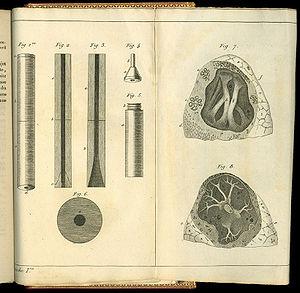
René-Théophile-Marie-Hyacinthe Laennec ou Laënnec, plus connu sous le nom de René Laennec, né le 17 février 1781 à Quimper, mort le 13 août 1826 à Douarnenez dans son manoir de Ploaré, est un médecin français, créateur du diagnostic médical par auscultation grâce à l'invention du stéthoscope.